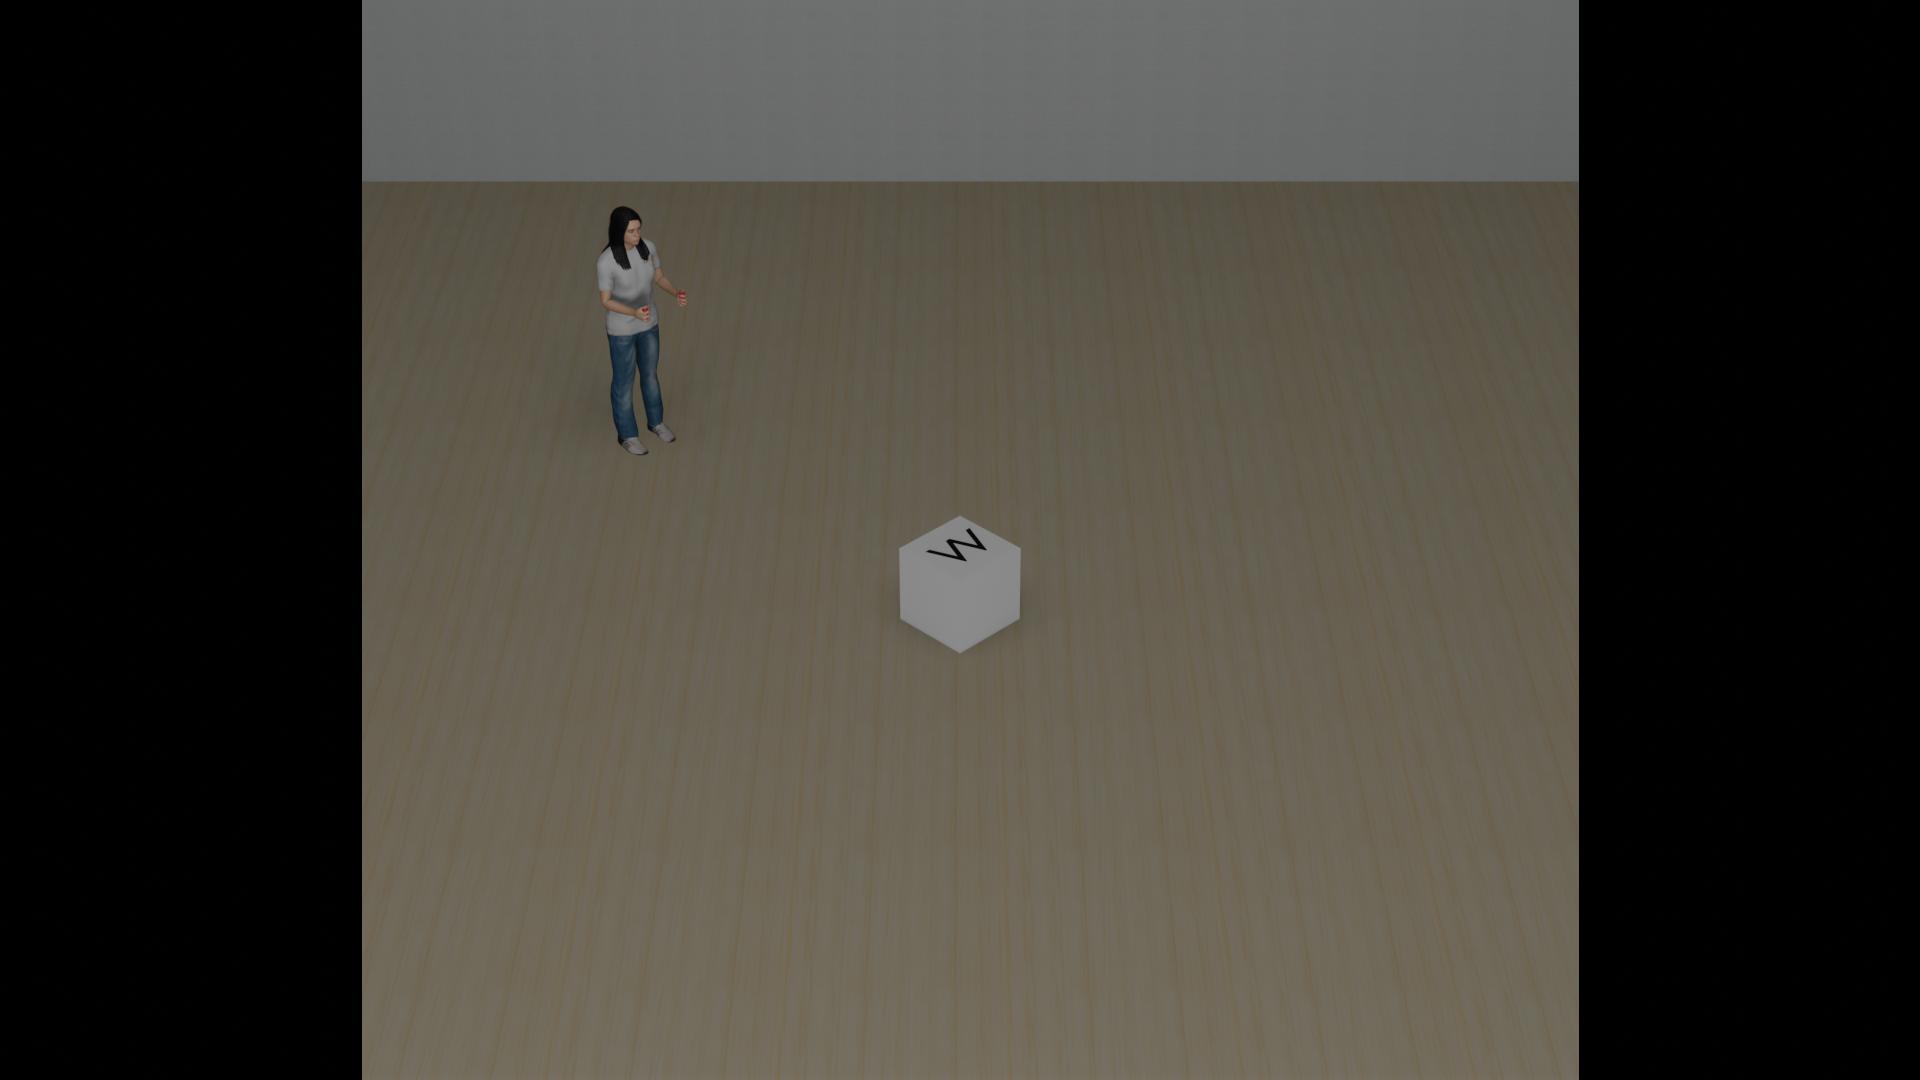
Task: level2_visual_letter
Answer: 'M'